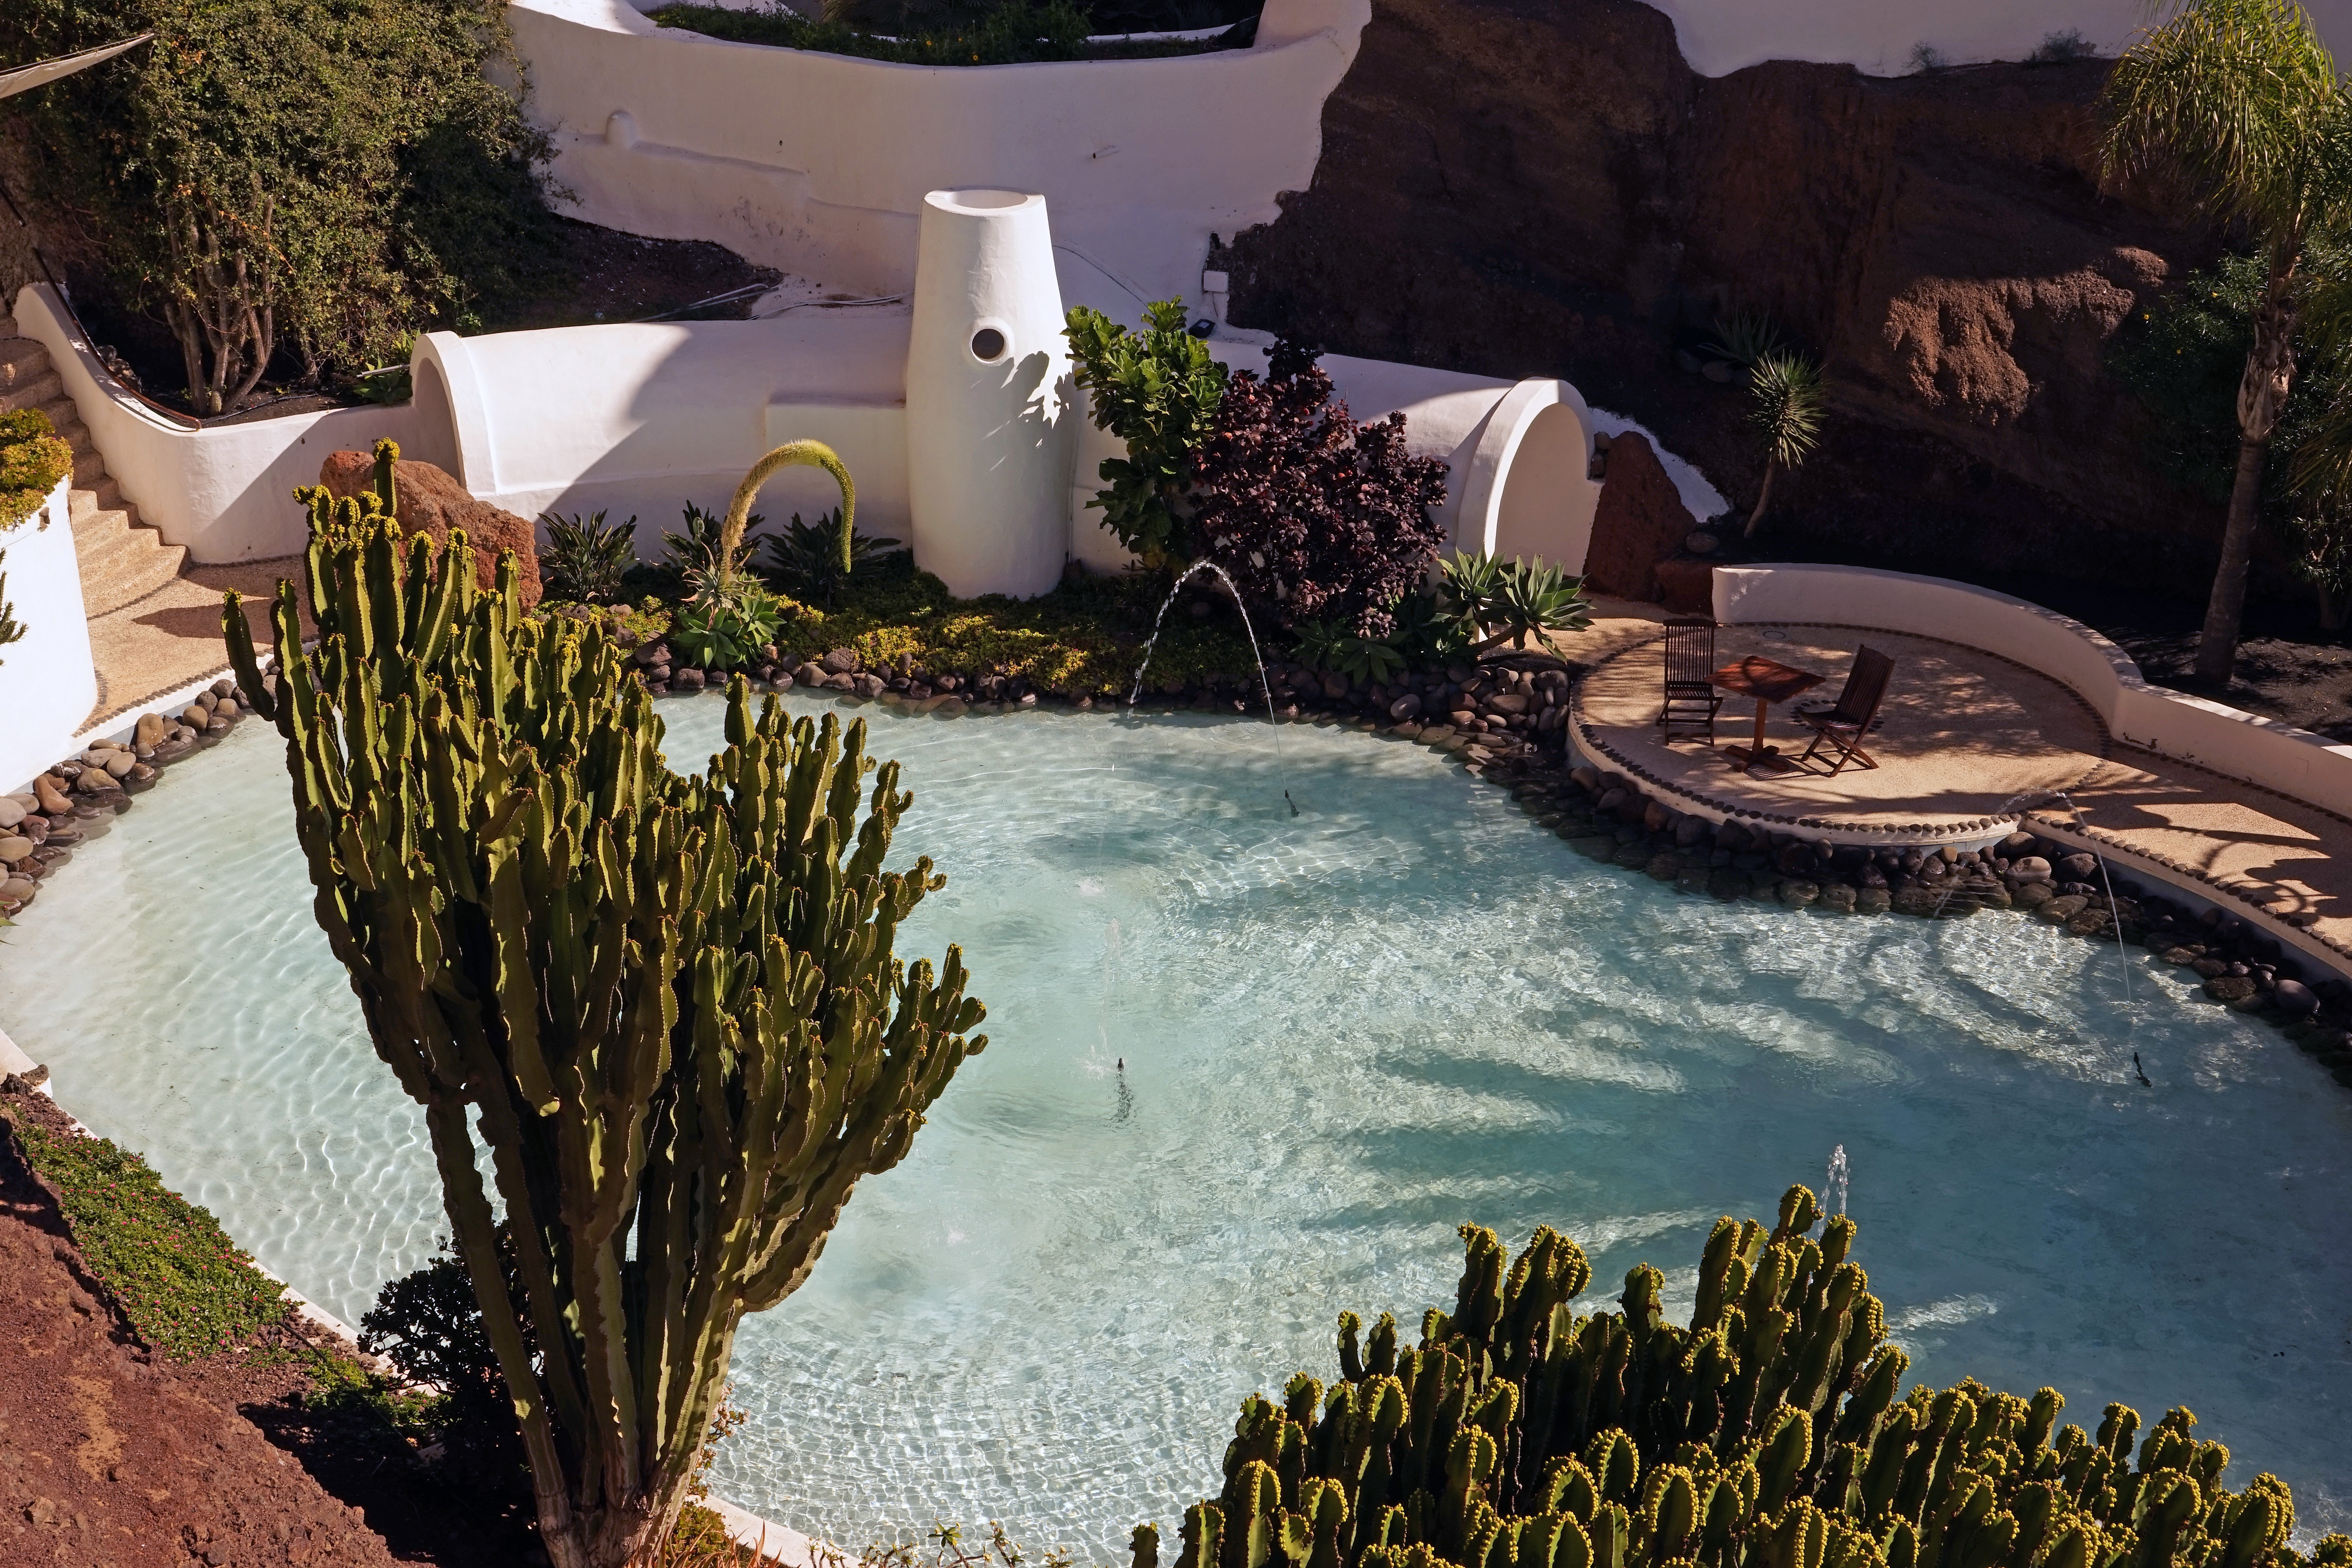
landscape, plant, flower, home, pool, pond, swimming pool, backyard, garden, estate, canary islands, lanzarote, museum lagomar